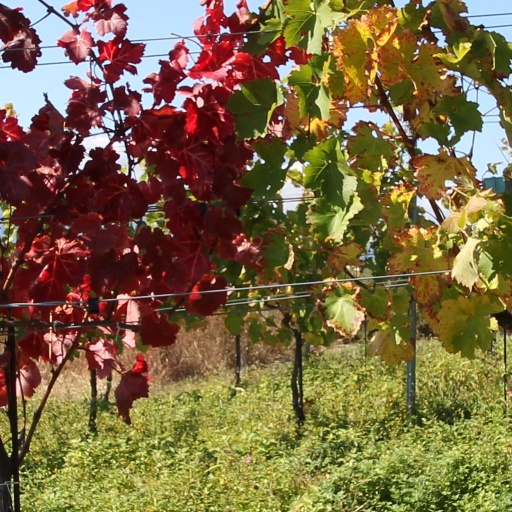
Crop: grape